The Adventurer (TV series)

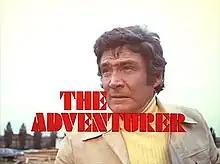

The Adventurer is a 1972 British TV crime thriller/adventure series created by Monty Berman and Dennis Spooner. It premiered on ITV in the United Kingdom on 29 September 1972. The show starred Gene Barry as Gene Bradley, a secret government agent who poses as a wealthy movie star.